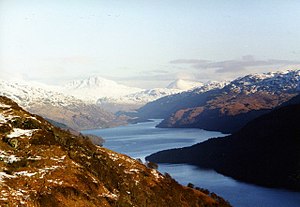
Loch Lomond
Loch Lomond
Loch Lomond er en Sø i Skotland. Med et overfladeareal på omkring 71 km² er det den største sø i Storbritannien.